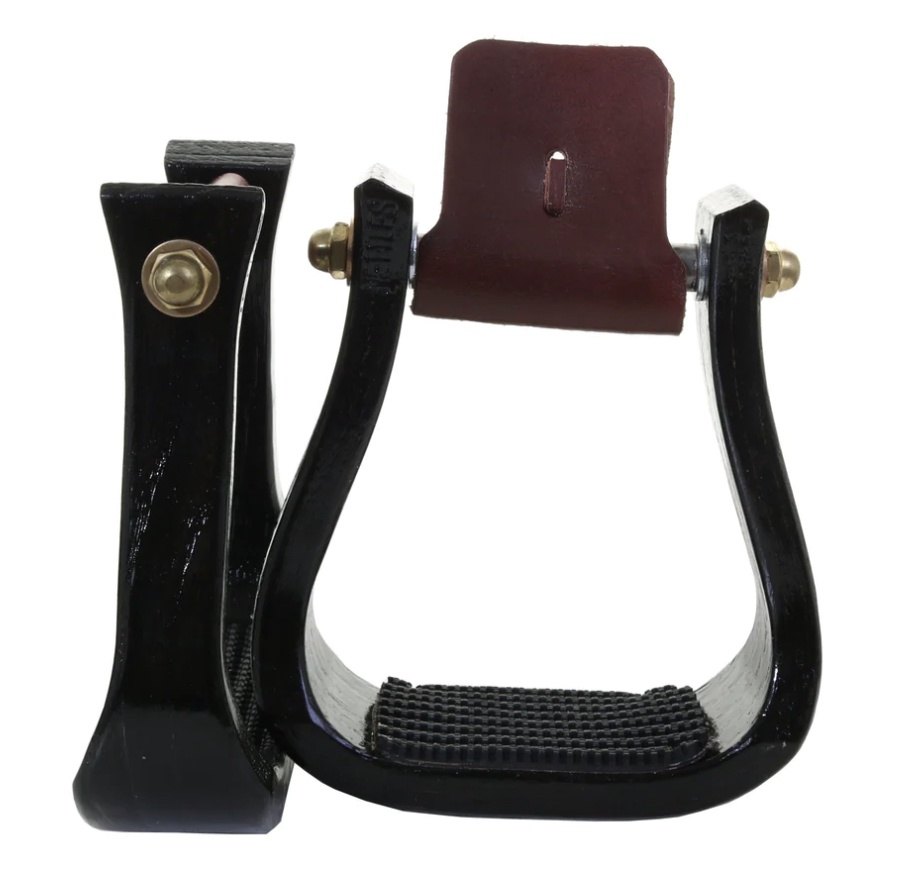
Black Nettle Barrel Stirrups
Nettles Barrel Racing Stirrup will make the perfect companion to your saddle. Besides being as comfortable as your favorite pair of boots, the stirrup’s wide middle and cut away sides gives that racer excellent in and out access. A slightly shorter pin-to-tread length places the stirrup’s throat closer to the ankle for less shin pressure while those six wooden laminates add extra strength.
Brand: Chasing Time Tack & Apparel
Category: Sporting Goods > Outdoor Recreation > Equestrian > Horse Tack > Stirrups